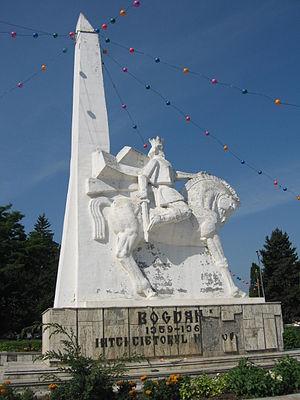
Cet article recense les statues équestres en Roumanie.